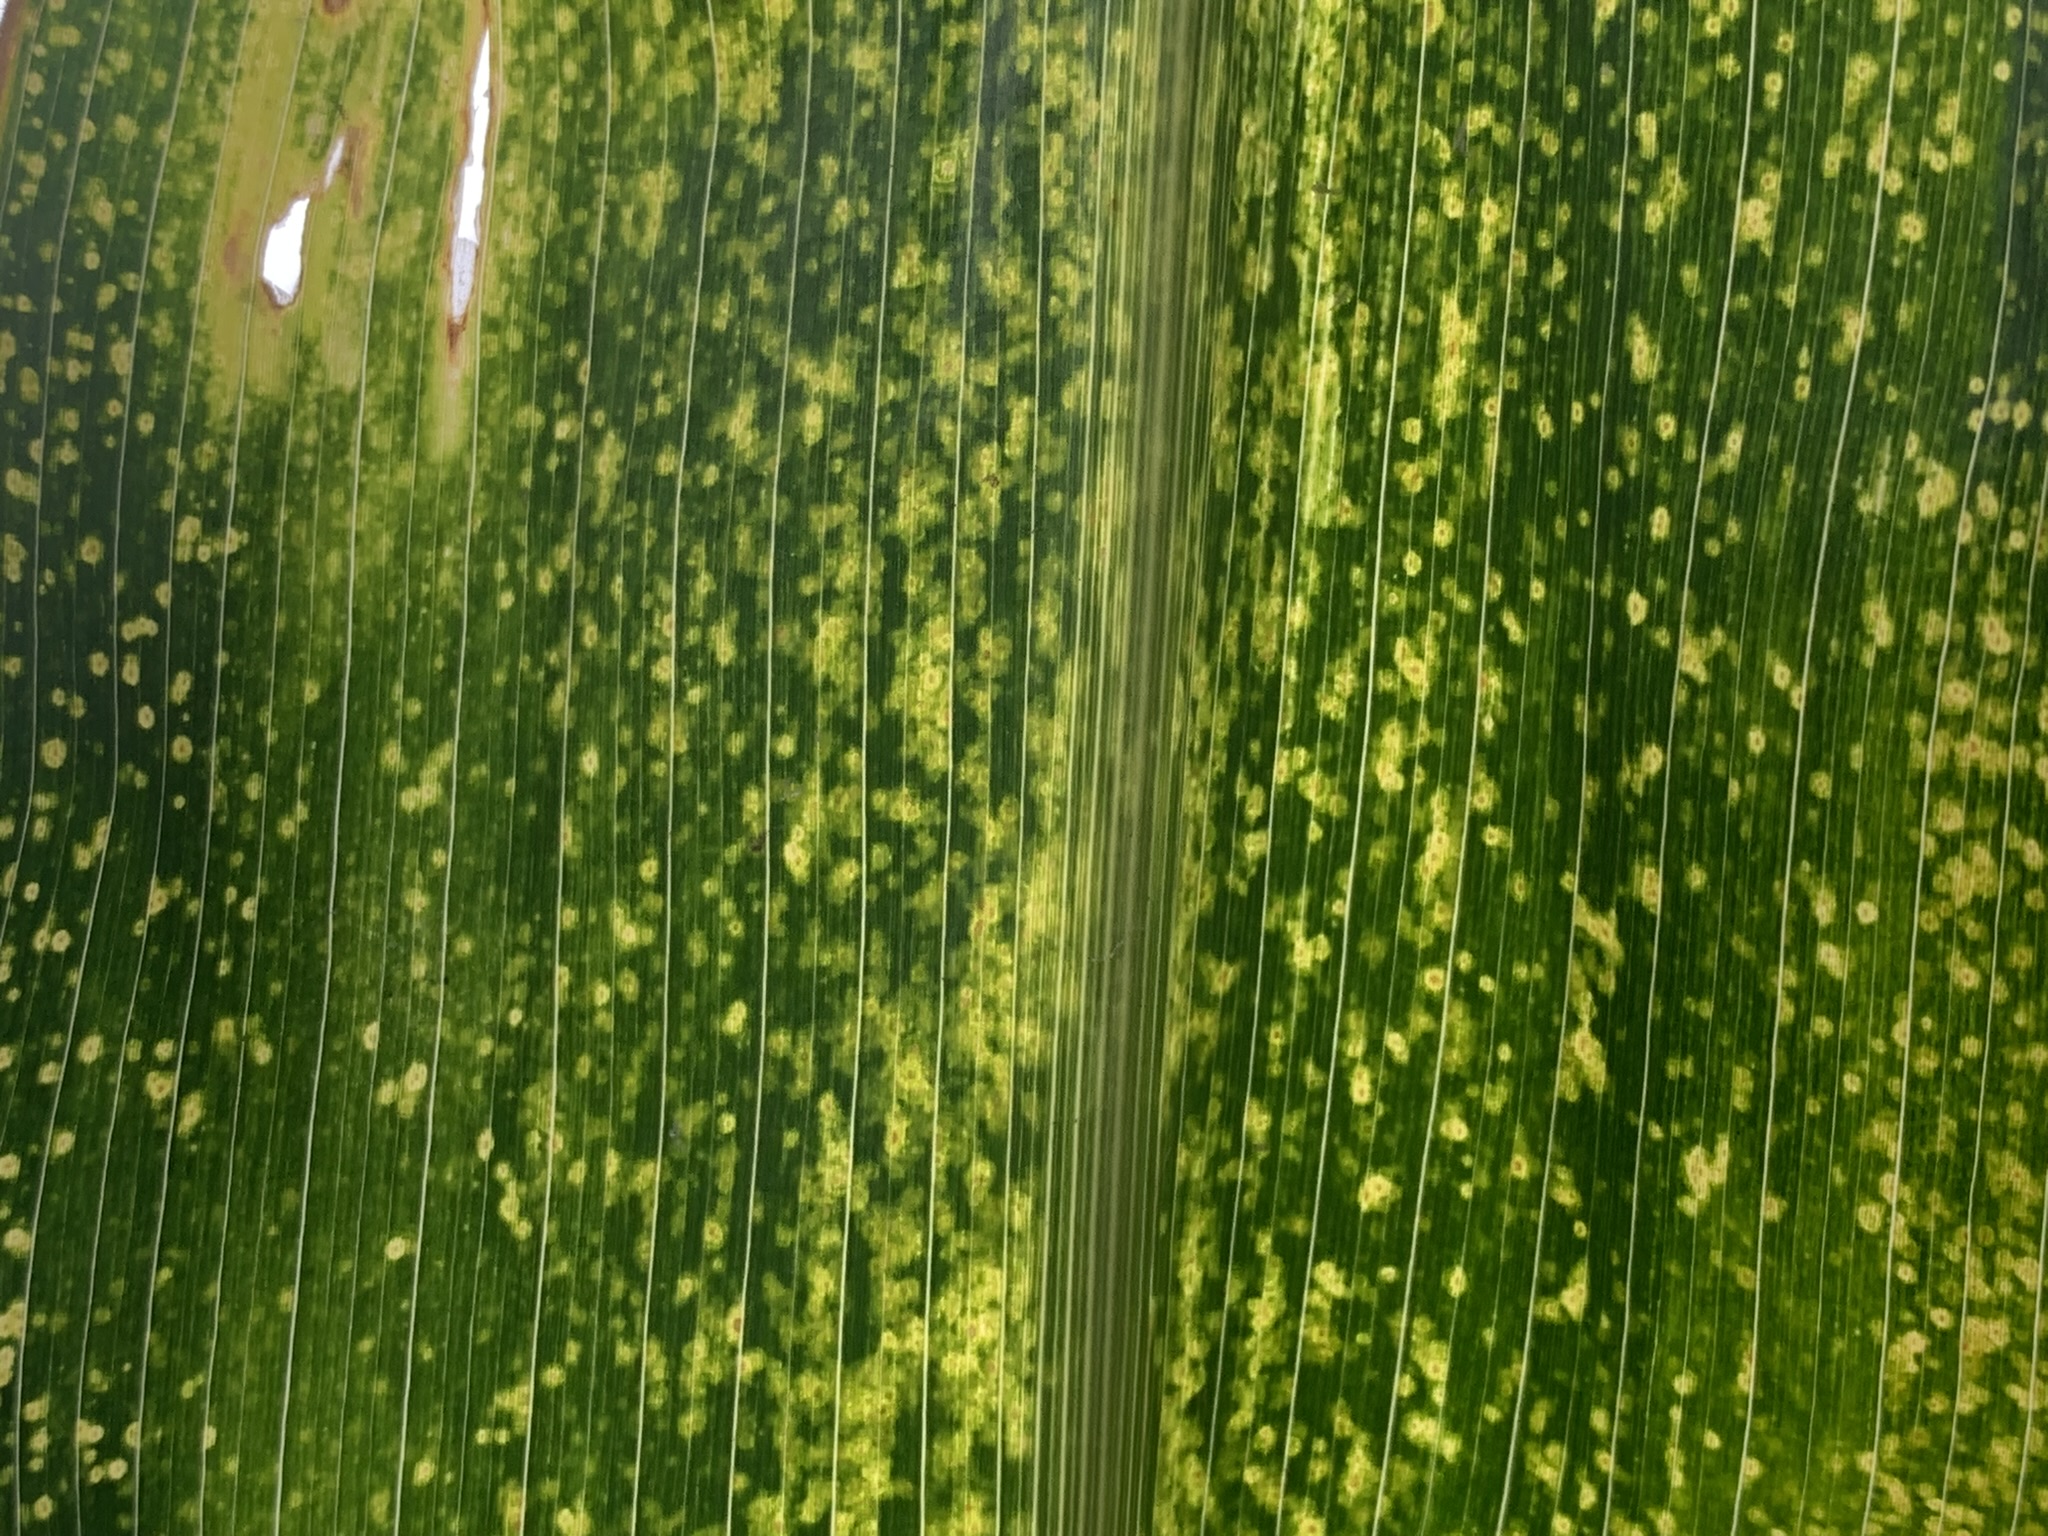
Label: MLN